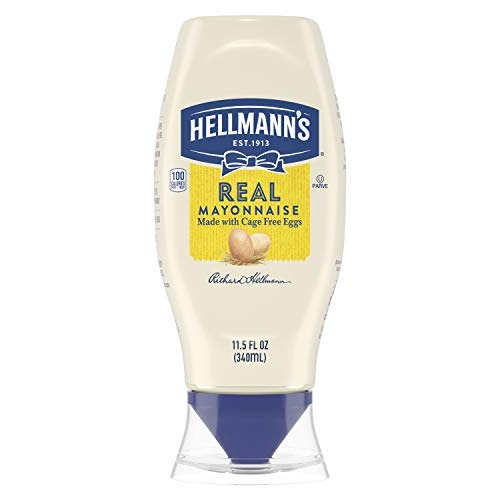
Item Name: Hellmann's Real Mayonnaise For a Creamy Condiment for Sandwiches and Simple Meals Real Mayo Squeeze Bottle Gluten Free, Made With 100% Cage-Free Eggs 11.5 oz
Bullet Point 1: Enjoy the creamy, delicious taste of Hellmann’s Real Mayonnaise, a naturally gluten-free condiment in a convenient real mayo squeeze bottle
Bullet Point 2: This gluten-free mayo is made with real, simple ingredients like 100 percent certified cage-free eggs, oil and vinegar
Bullet Point 3: An ideal condiment for spreading on sandwiches and wraps, grilling juicy burgers, mixing creamy dips, and preparing fresh salads and simple meals
Bullet Point 4: Our unique squeeze bottle has a clean lock cap and precision tip and gives you the control to get your mayo exactly where you want it
Bullet Point 5: Rich in Omega 3-ALA (contains 650mg ALA per serving, which is 40 percent of the 16g Daily Value of ALA), this is a great option for those looking for delicious gluten-free condiments
Value: 11.5
Unit: Fl Oz

Price: 5.59